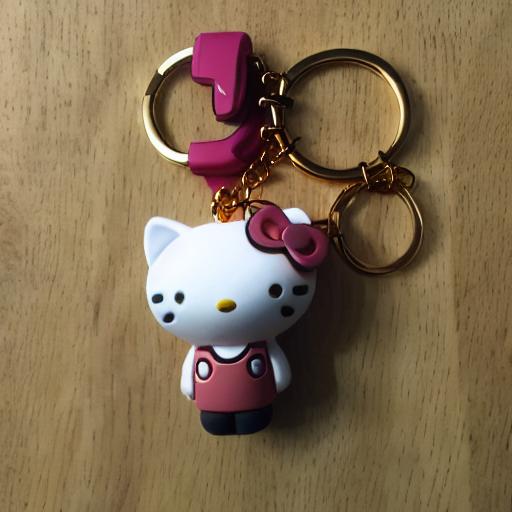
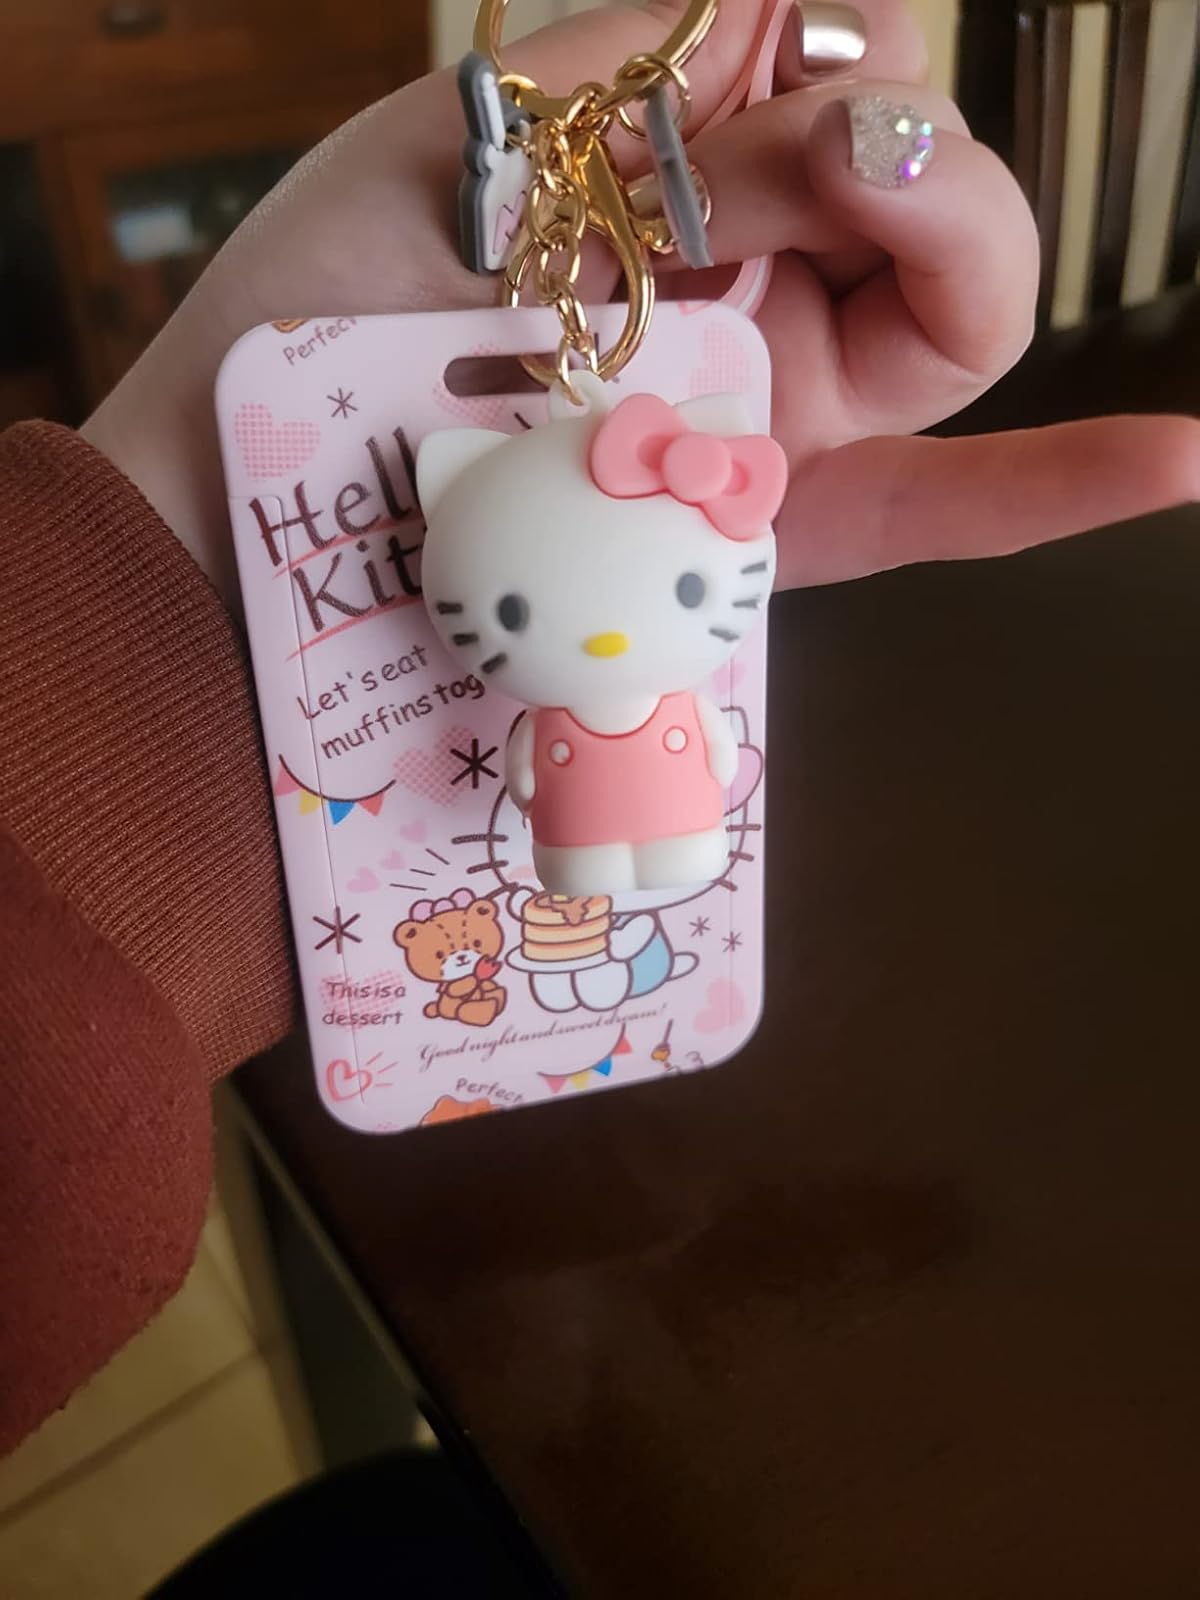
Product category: accessories_keychain
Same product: no